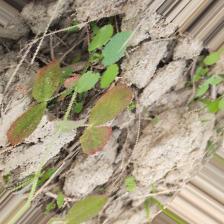
Label: Lentil Rust